Race track

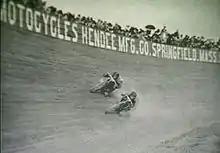
Motorcycles racing on a highly banked board track in 1911

With the advent of the automobile in the late 19th and early 20th centuries, race tracks were designed to suit the nature of powered machines. The earliest tracks were modified horse-racing courses. Racing automobiles in such facilities began in September 1896, at Narragansett Park in Cranston, Rhode Island. The Indianapolis Motor Speedway was opened in August 1909.